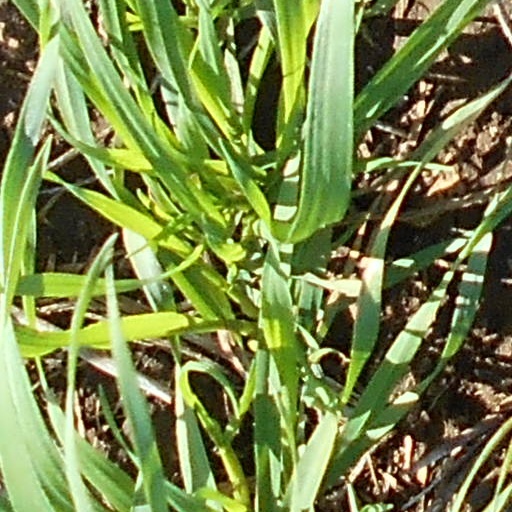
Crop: wheat